1862–63 United States Senate elections

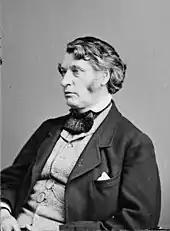
Senator Charles Sumner

Minnesota's U.S. Senate election was held January 14, 1863 by the state legislature in a joint convention. Alexander Ramsey was a former Whig U.S. Representative from Pennsylvania's 14th Congressional District (1843–1847), former Minnesota Territorial Governor (1849–1853), former mayor of St. Paul (1855), and sitting Minnesota governor (1860–1863). Ramsey's main challengers for the Republican nomination were Cyrus Aldrich, David Cooper, and James Smith during balloting on January 12, 1863. Andrew G. Chatfield was a former New York state legislator and Associate Justice of the Minnesota Territorial Supreme Court (1849–1858).